Brain Donors

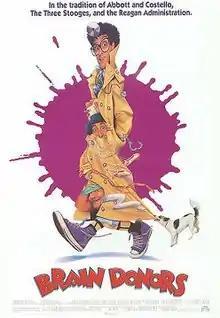
Theatrical release poster

Brain Donors is a 1992 American comedy film directed by Dennis Dugan and released by Paramount Pictures, loosely based on the Marx Brothers comedies "A Night at the Opera" and "A Day at the Races" (the first two films the Marx Brothers made for Metro-Goldwyn-Mayer after leaving Paramount). The film co-stars John Turturro, Mel Smith, and Bob Nelson in the approximations of the Groucho, Chico, and Harpo roles, with Nancy Marchand in the Margaret Dumont dowager role. It was executive produced by David and Jerry Zucker, through their Zucker Brothers Productions.